Dead drop

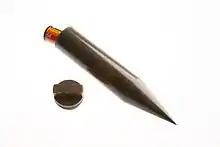
Dead drop spike

A "dead drop spike" is a concealment device similar to a microcache. It has been used since the late 1960s to hide money, maps, documents, microfilm, and other items. The spike is resistant to water and mildew and can be placed in the ground or submerged in a shallow stream for later retrieval. Another example was used by the KGB from a hollowed out industrial bolt with reverse threading of the cap to prevent accidental opening.